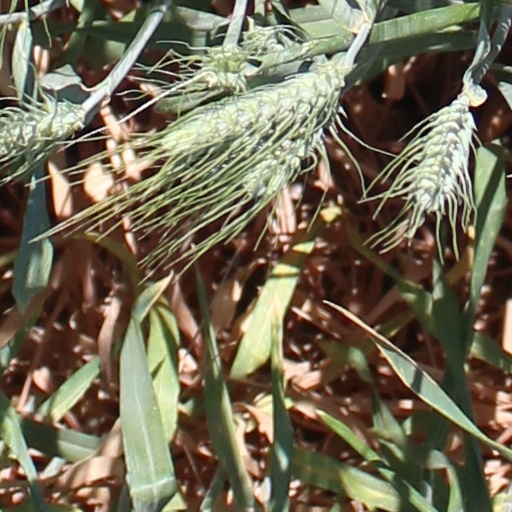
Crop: wheat